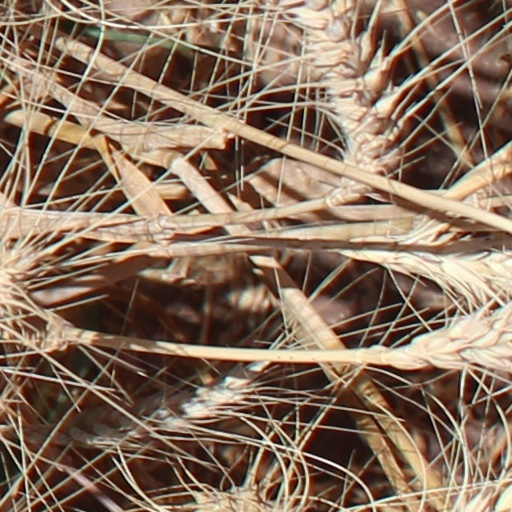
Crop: wheat